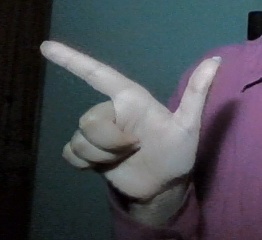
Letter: yaa